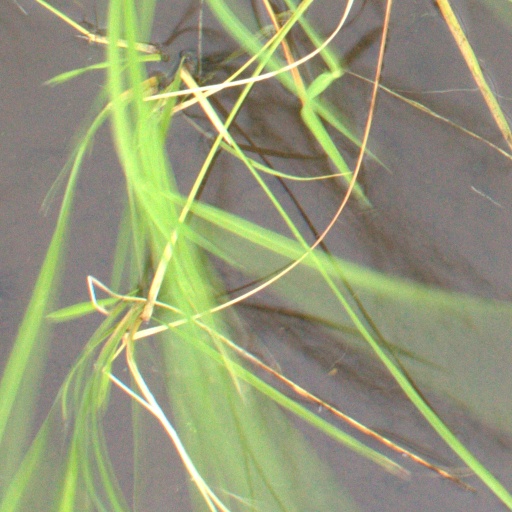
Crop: rice